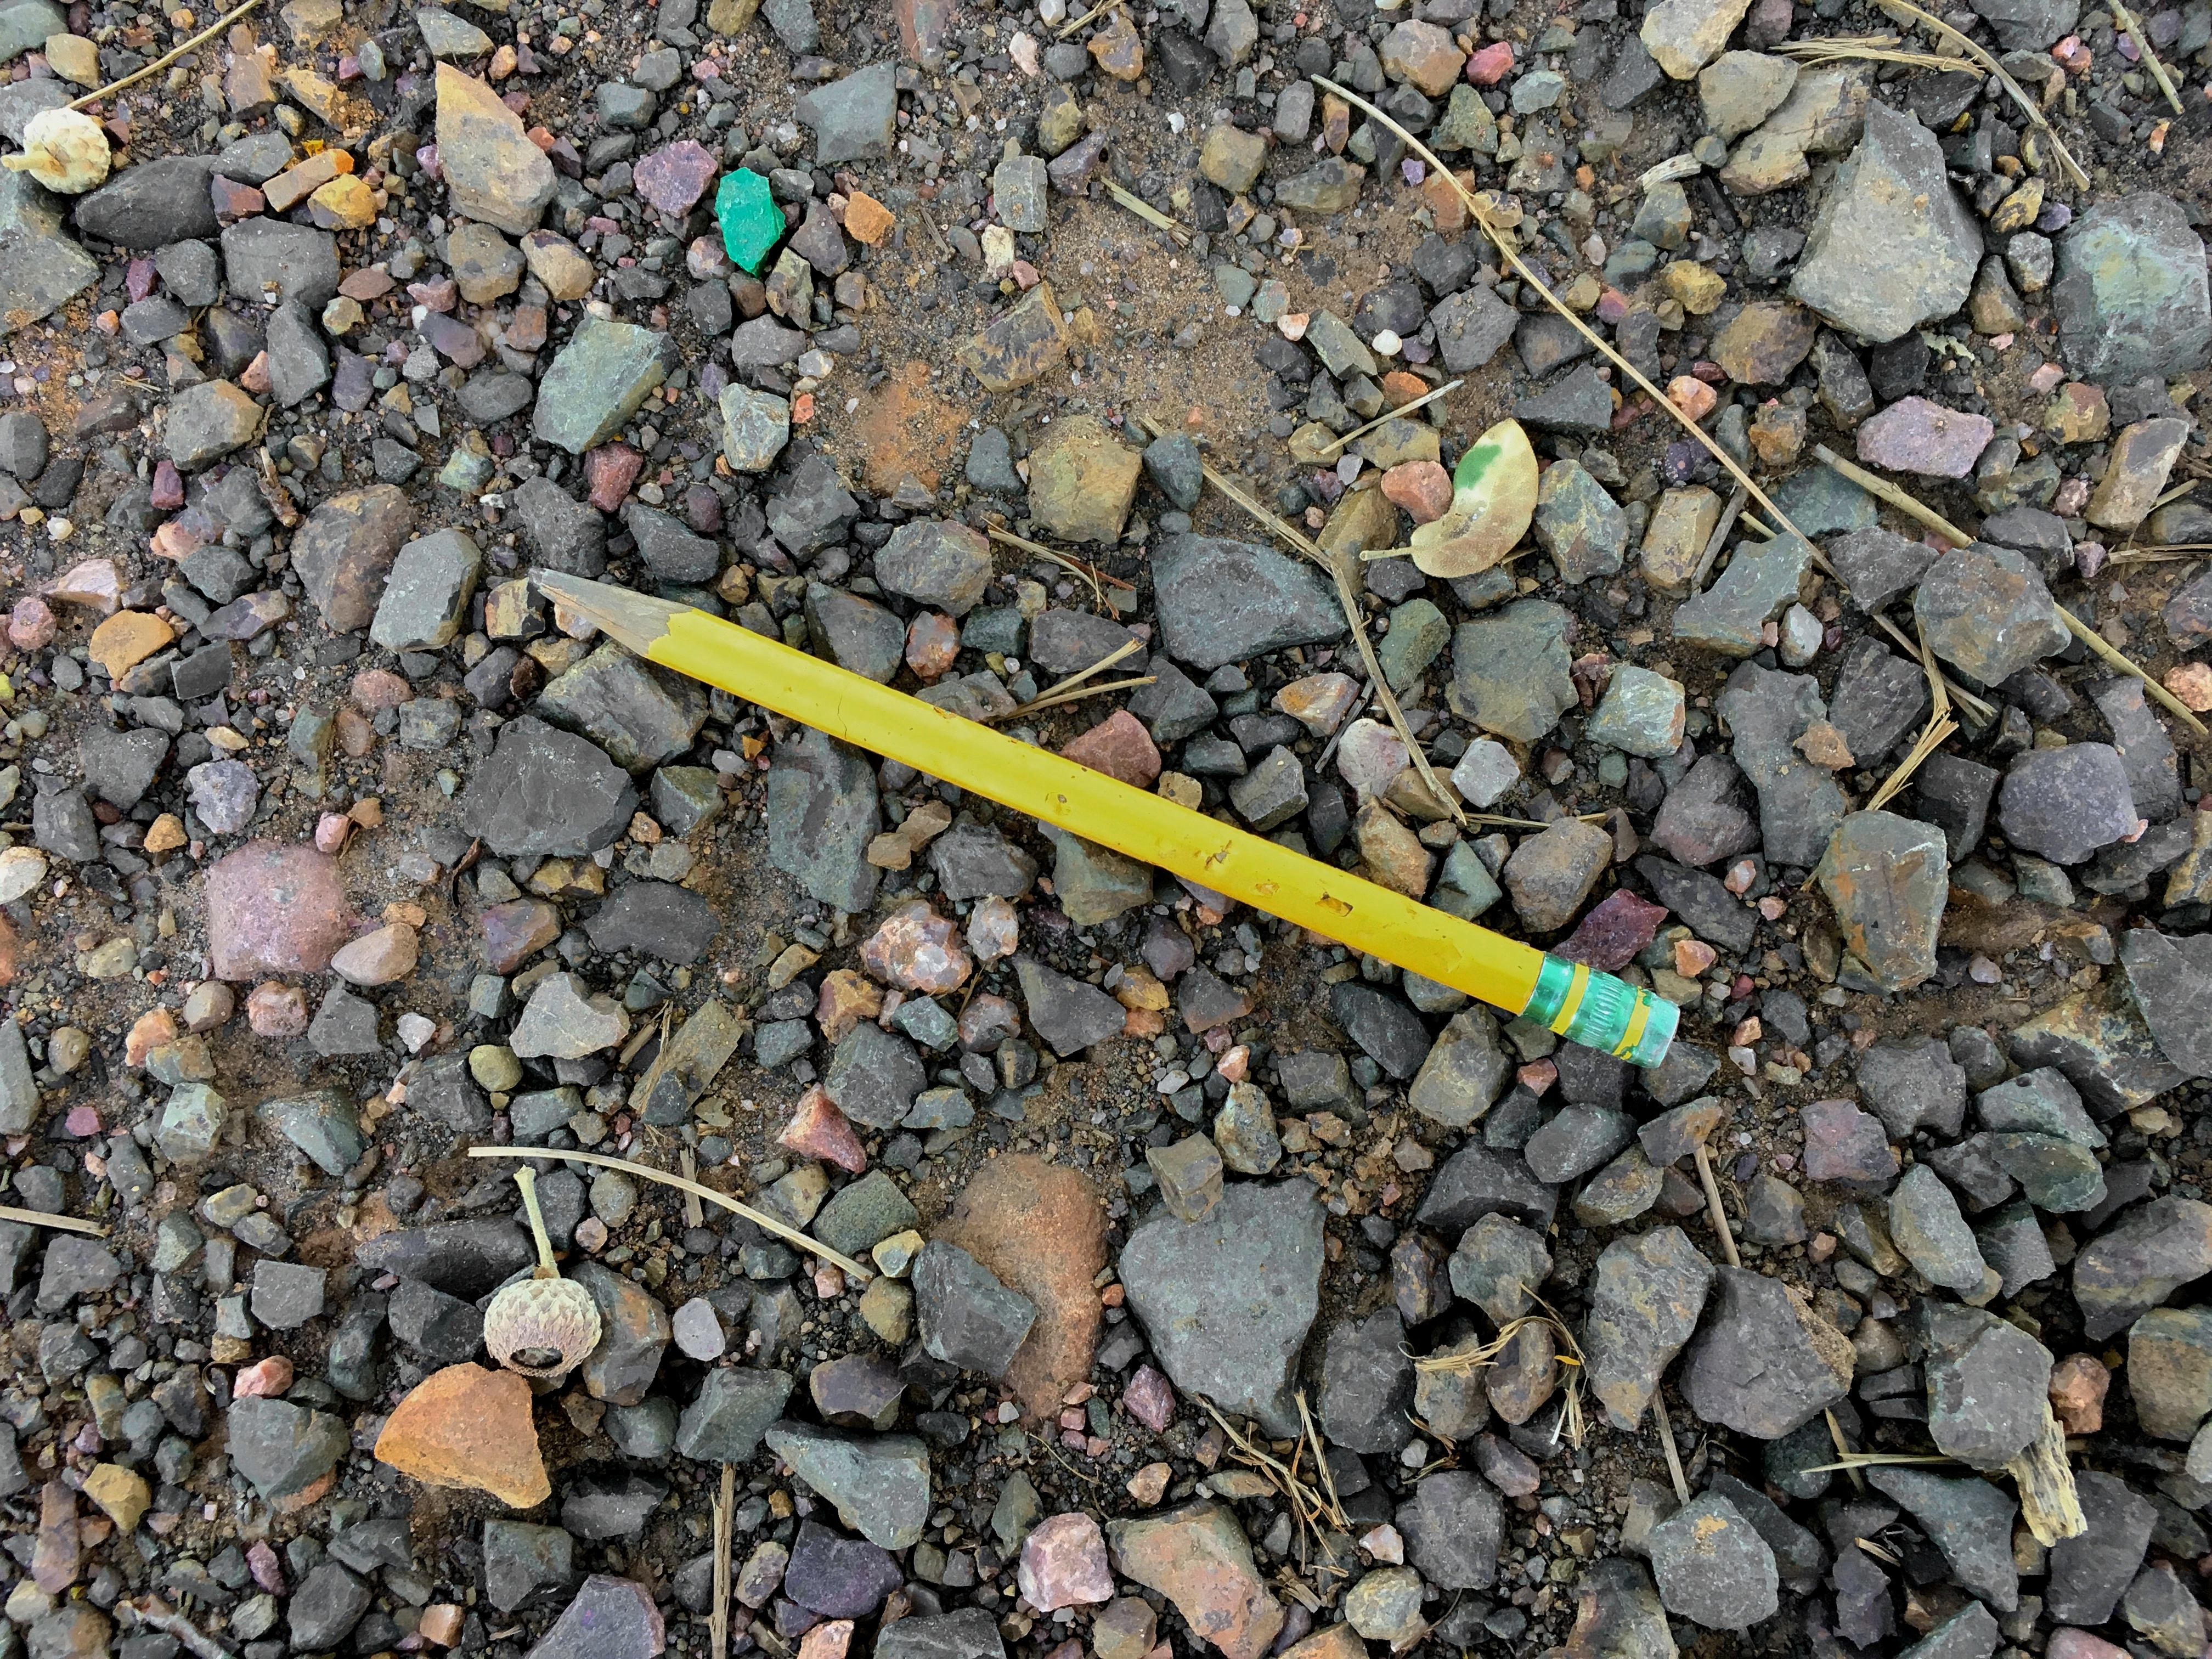
pencil, track, leaf, asphalt, soil, material, geology, gravel, road surface